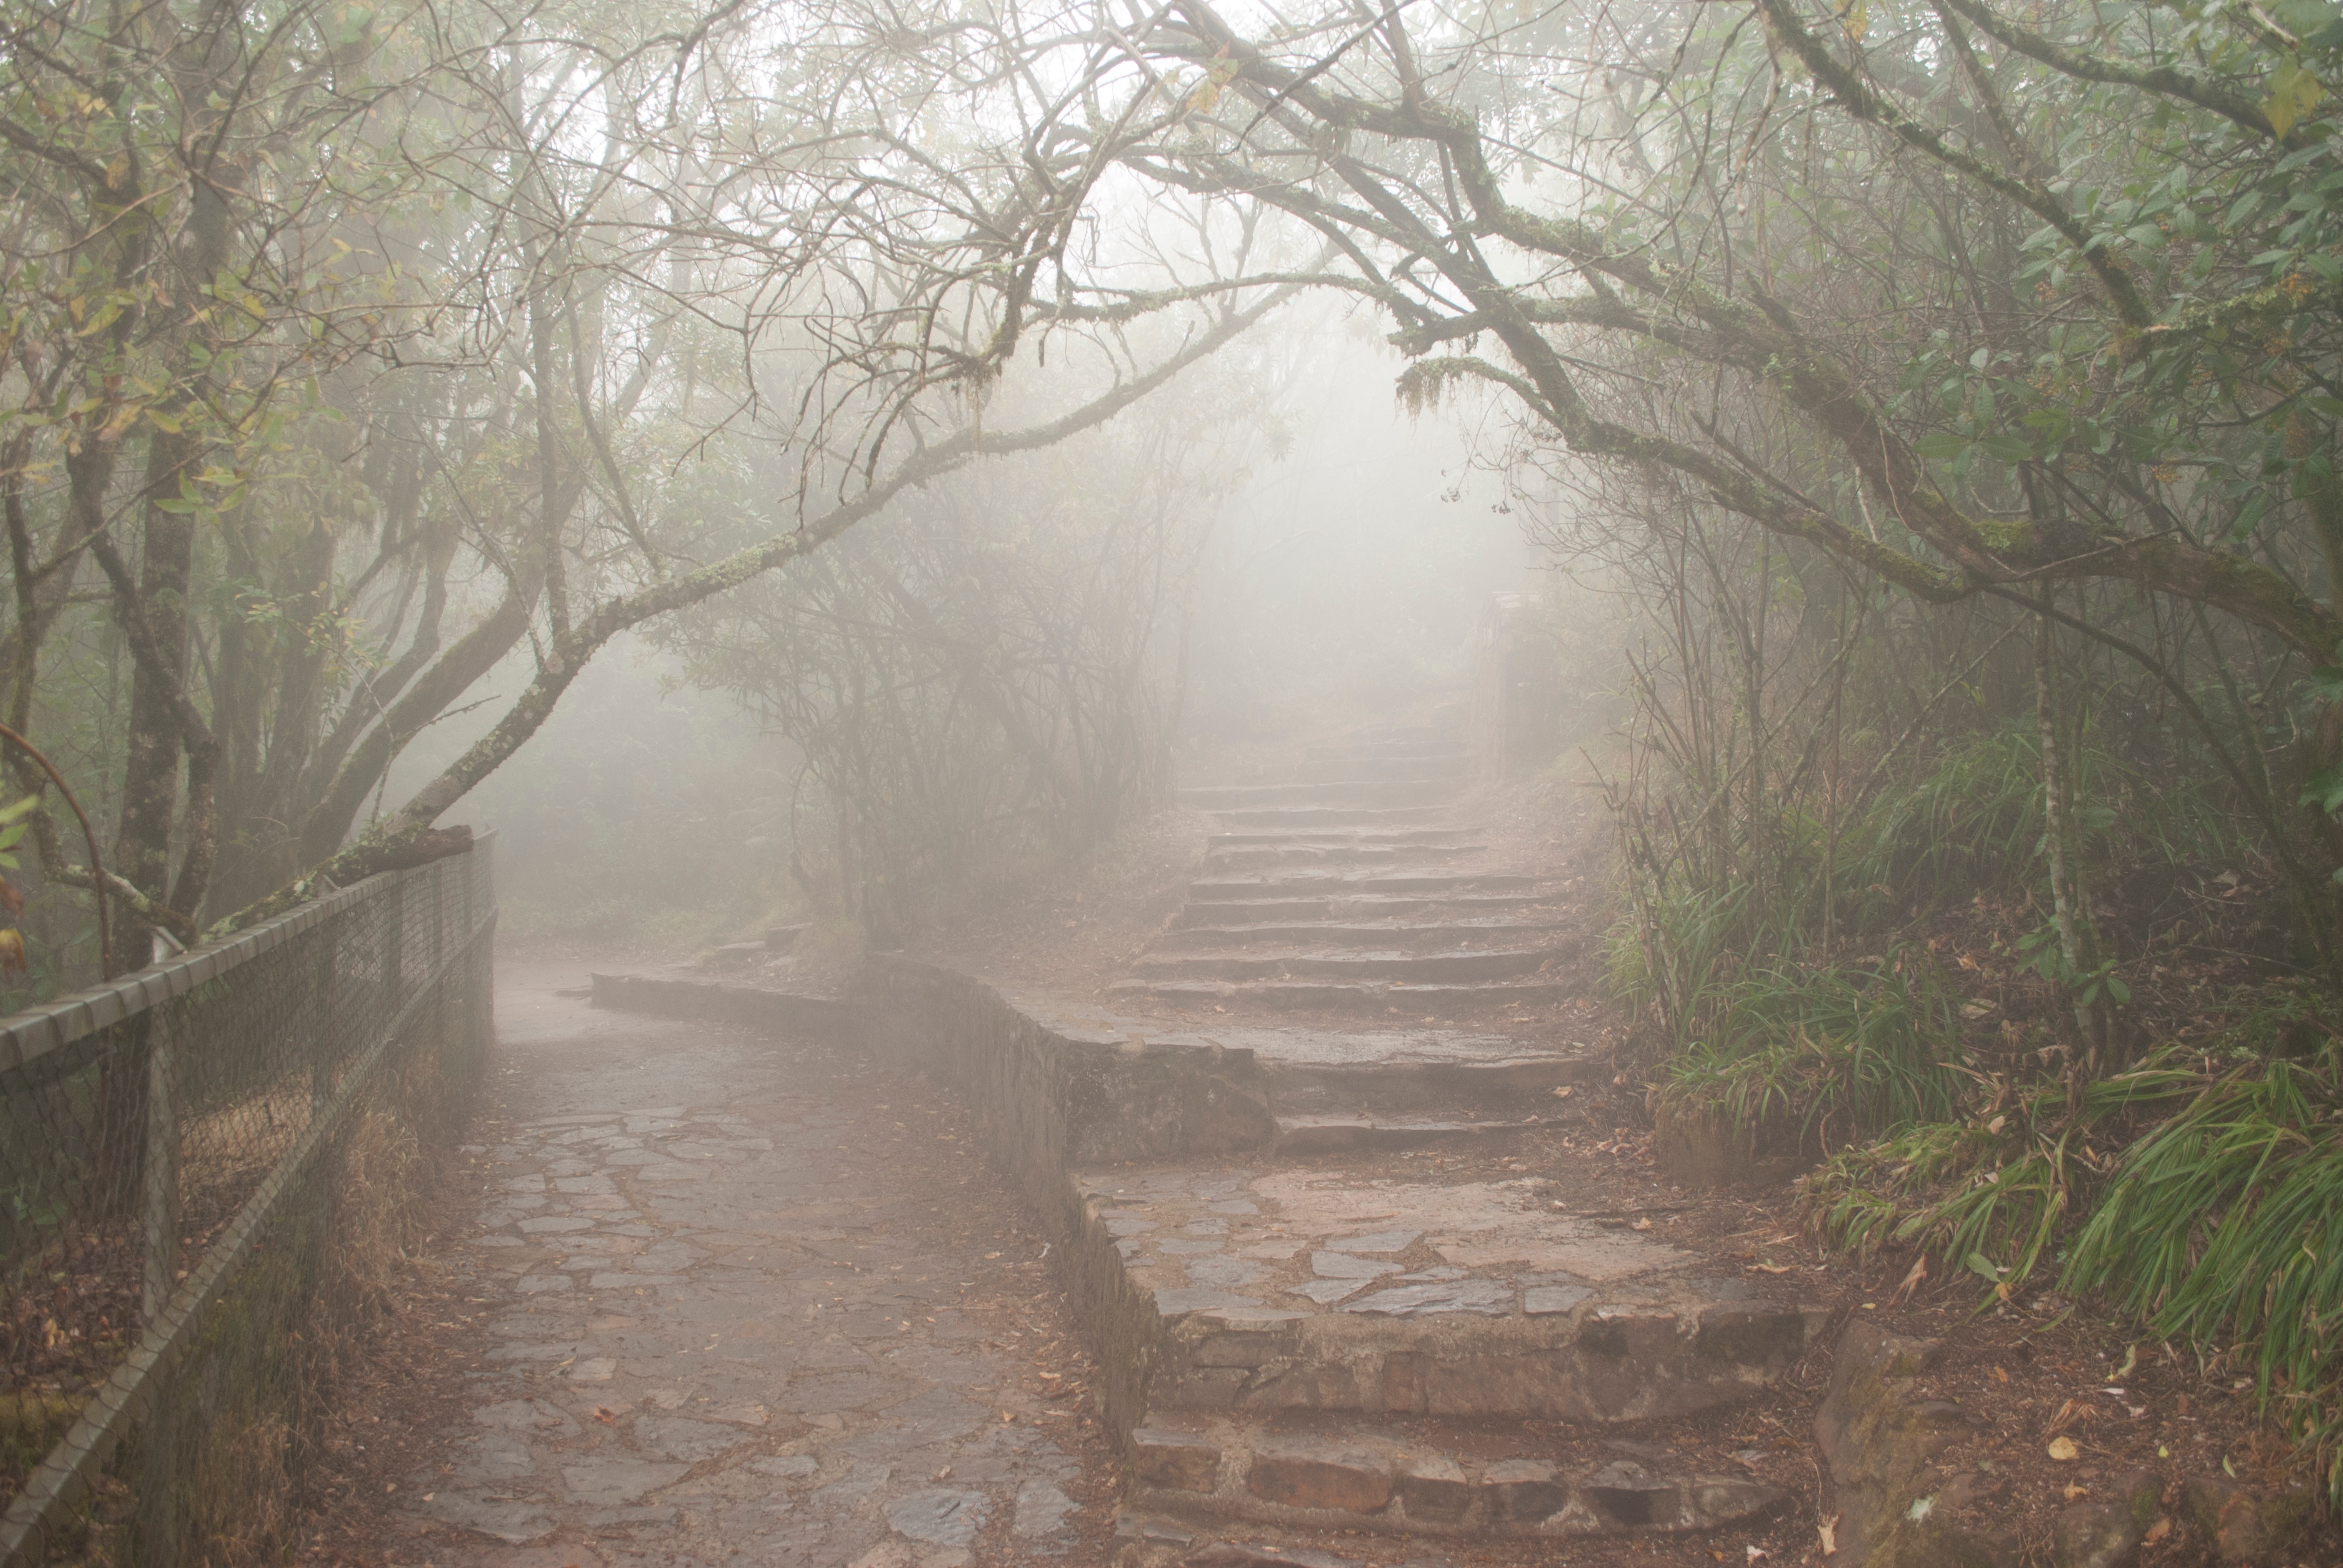
tree, forest, fog, mist, sunlight, morning, weather, season, woodland, habitat, rural area, drizzle, natural environment, atmospheric phenomenon